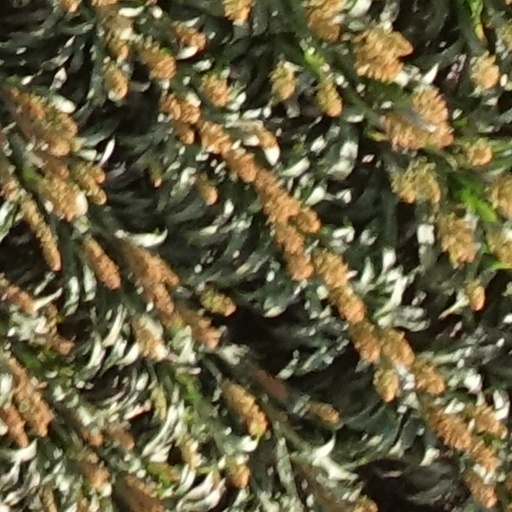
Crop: sorghum